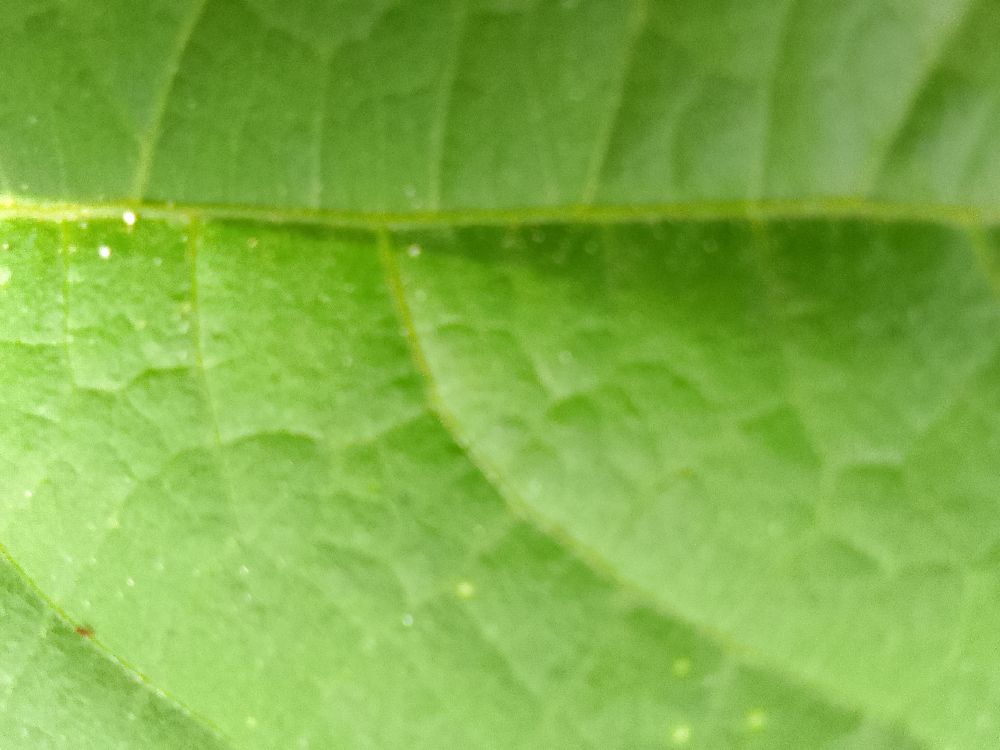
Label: healthy